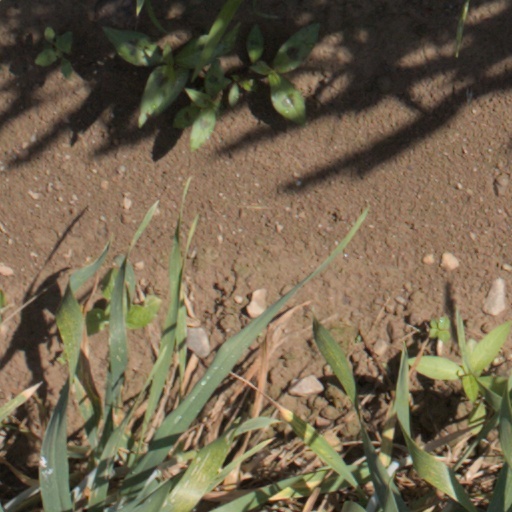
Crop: wheat